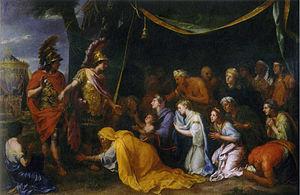
Sisygambis est la mère de Darius III, roi perse de la dynastie des Achéménides, et peut-être aussi la mère de Stateira, qu'elle aurait mariée à son propre frère. Elle est la fille d'Ostanès, sœur d'Artaxerxès II.
Alexandre le Grand qui bénéficie à travers l'histoire, les cultures et les religions d'une grande postérité, a été le sujet de très nombreuses œuvres d'art de l'Antiquité jusqu'à nos jours, faisant de lui l'une des principales figures politiques dans l'art occidental. La plupart des œuvres contemporaines ou originales ont disparu, même si de nombreuses copies ont été réalisées à l'époque romaine, particulièrement dans le domaine de la sculpture. Au Moyen Âge, dans la lignée du Roman d'Alexandre, l'épopée d'Alexandre s'incarnent dans de nombreuses publications littéraires pour devenir l'un des mythes les plus diffusés dans le temps et dans l'espace. À l'époque moderne, Alexandre est un thème privilégié dans la peinture. De nos jours il fait partie de la culture populaire en tant que sujet de romans historiques, de chansons ou de jeux vidéo.